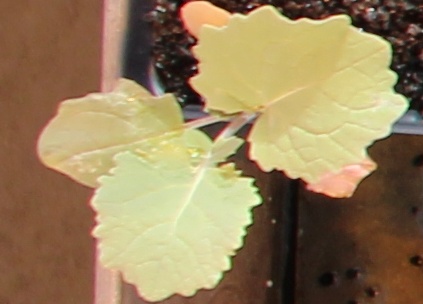
Label: Canola